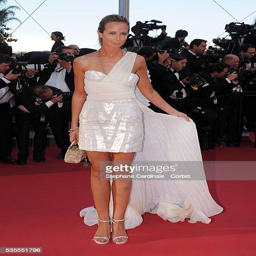
socialite at the premiere of during festival